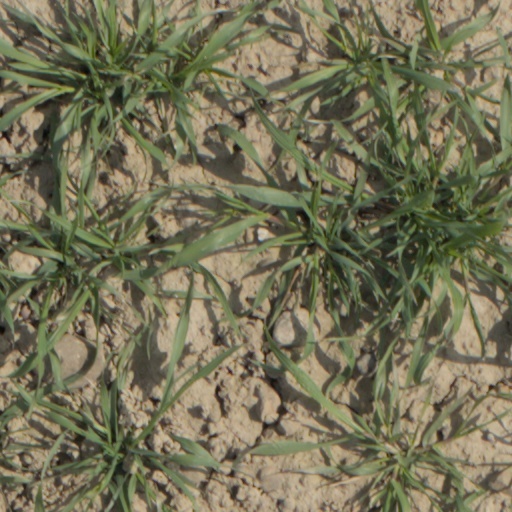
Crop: wheat